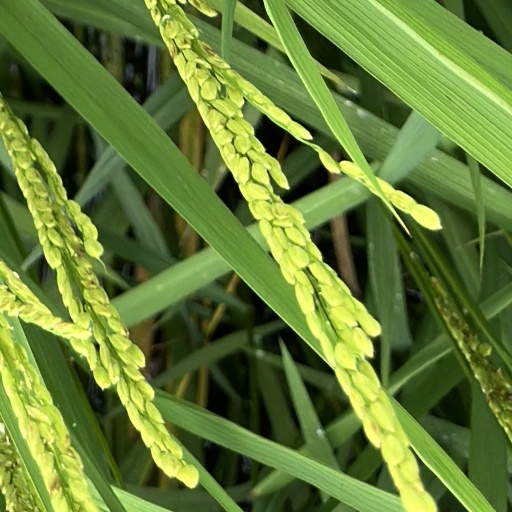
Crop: rice